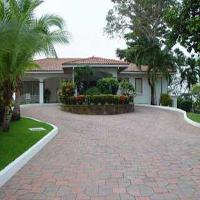
Weather: cloudy or overcast